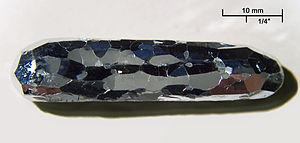
Barre de cadmium cristallisé. Pureté 99,999